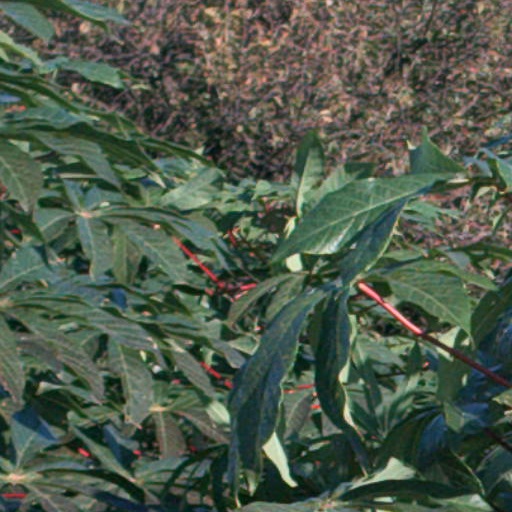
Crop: cassava